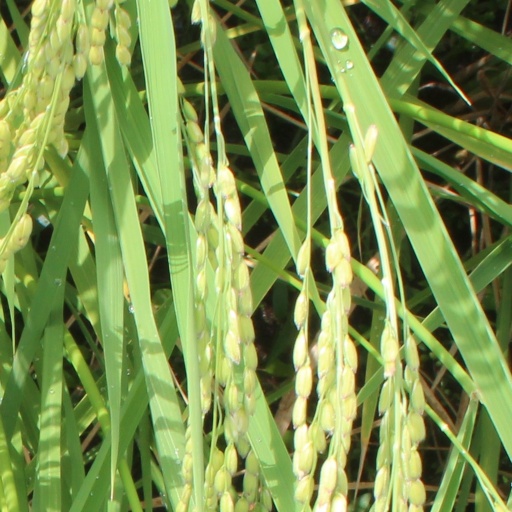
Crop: rice